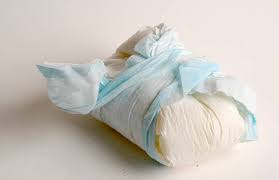
Waste category: trash